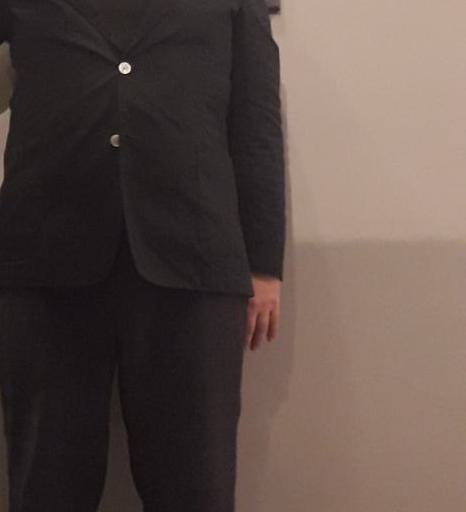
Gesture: no_gesture